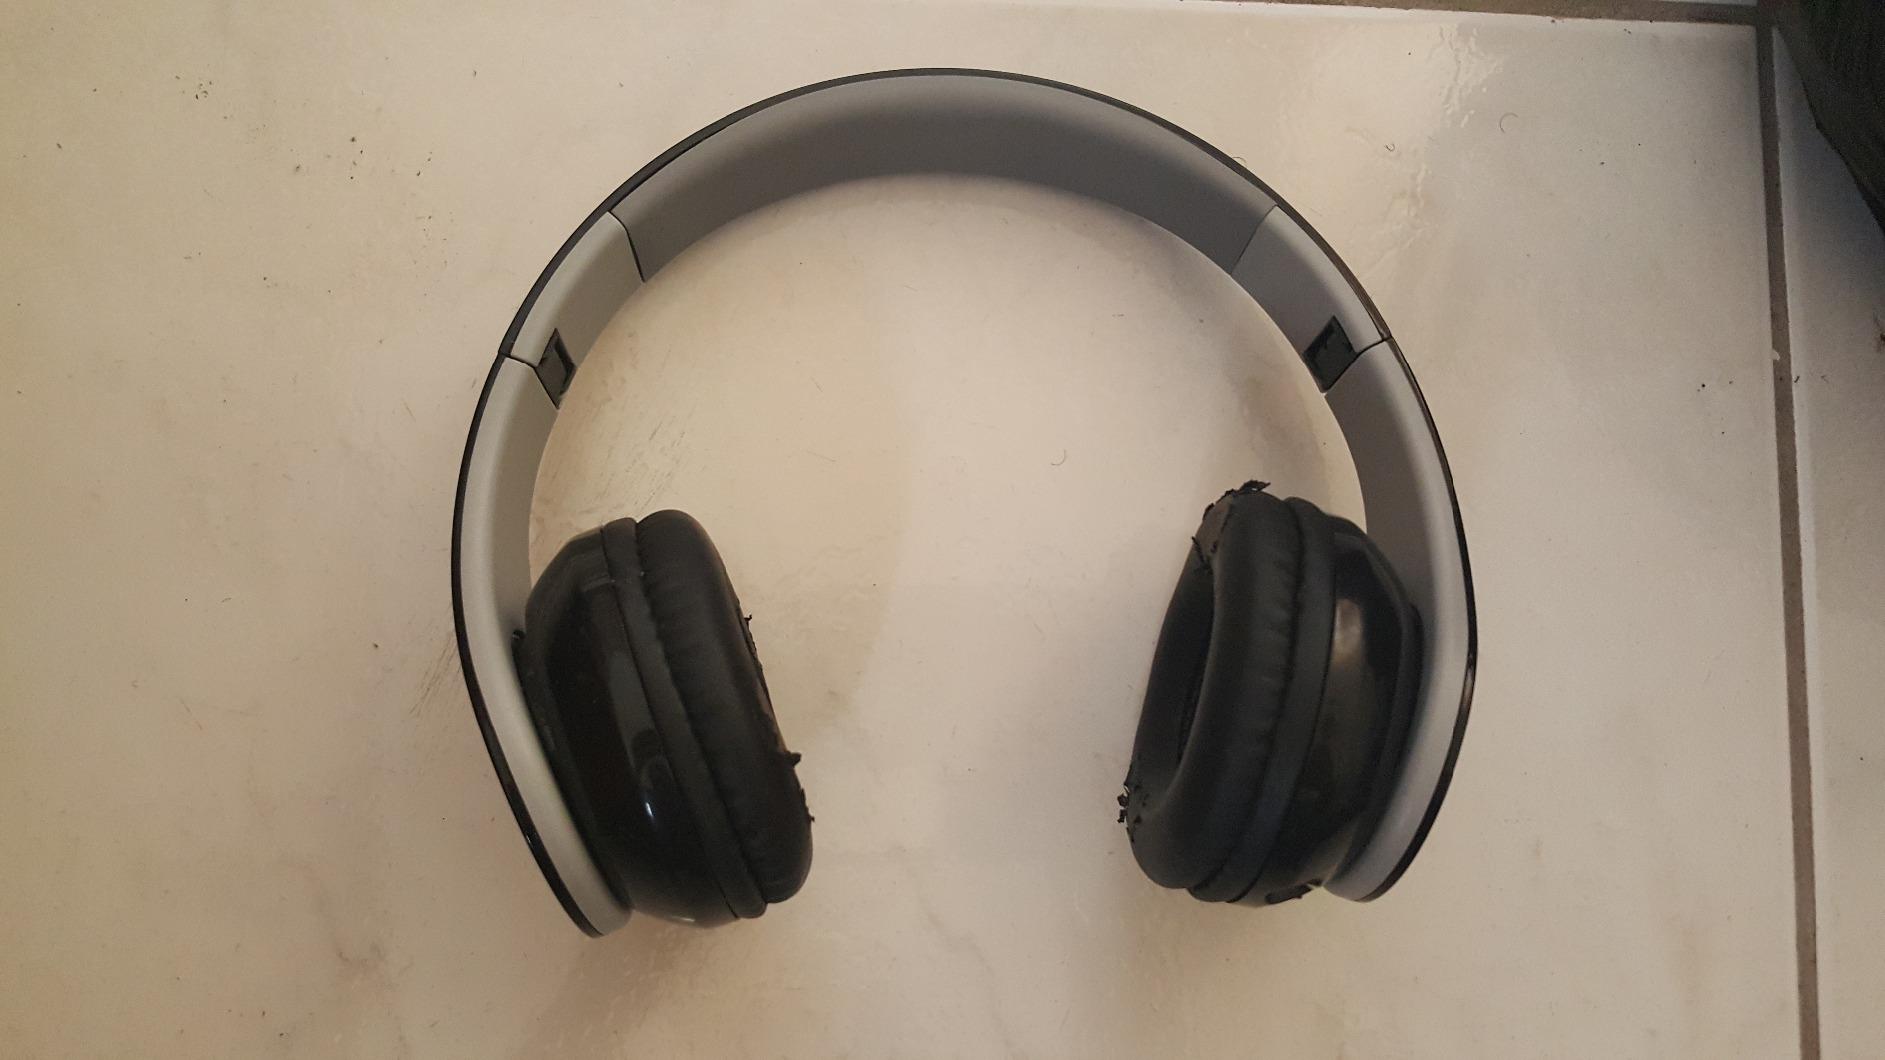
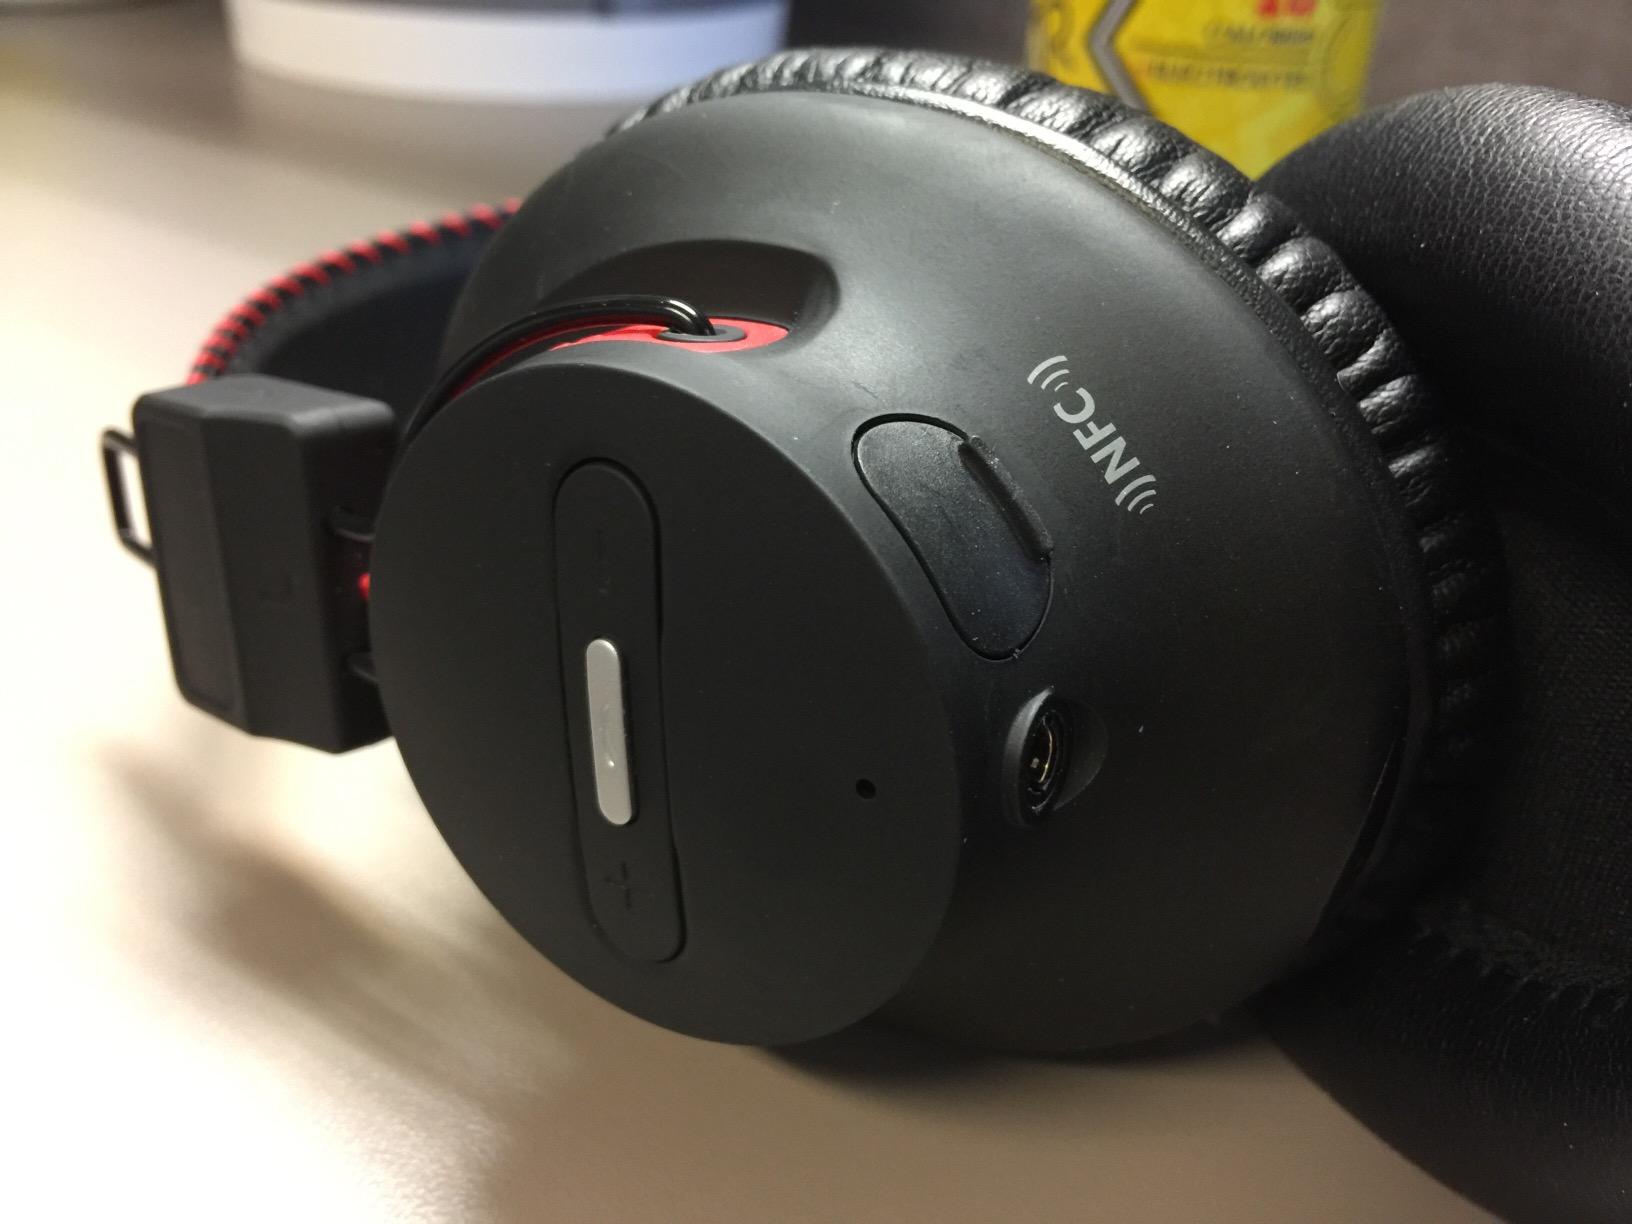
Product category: headphones
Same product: no